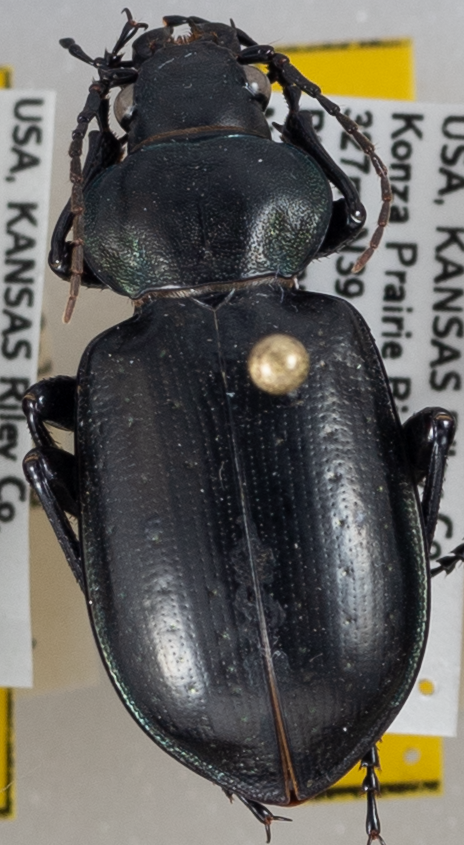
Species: Calosoma affine
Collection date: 2021-08-18
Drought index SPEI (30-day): -1.01
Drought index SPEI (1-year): -0.39
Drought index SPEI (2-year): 0.03